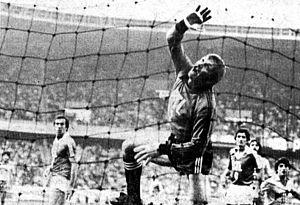
Marian Henryk Szeja, né le 20 août 1941 à Siemianowice Śląskie et mort le 25 février 2015, est un gardien de but de football, international polonais à quinze reprises. Il a notamment gagné la médaille d'or aux Jeux olympiques d'été de 1972.
L'Association de la jeunesse auxerroise est un club de football français basé à Auxerre et fondé en 1905. Il est présidé depuis mai 2017 par Francis Graille.